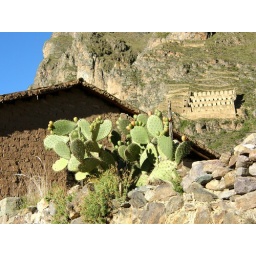
The fruit of the prickly pear was harvested. Adobe bricked house in foreground. Ollantaytambo, Peru.